Cheltenham Minster, St Mary's

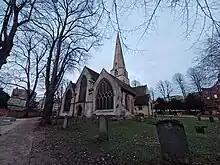
Cheltenham Minster

Cheltenham Minster is the minster and parish church of Cheltenham in Gloucestershire, England.